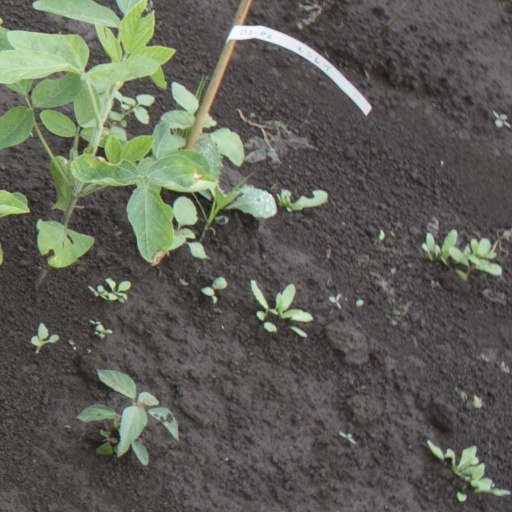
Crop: soybean